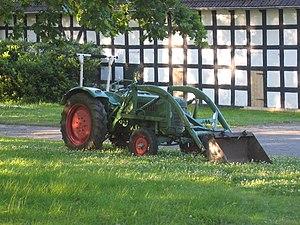
Ferme à Rödinghausen, arrondissement de Herford, Rhénanie-du-Nord-Westphalie, Allemagne. العربية